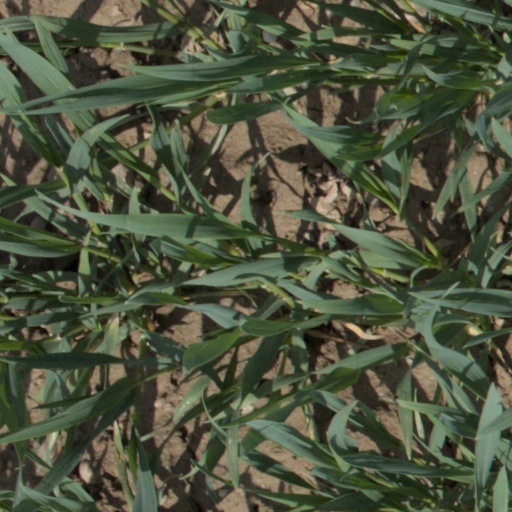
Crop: wheat